T in the Park

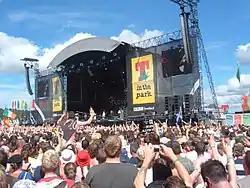
2005 Festival

Tickets for the 2005 event sold out in record time, just four days after going on sale, five months in advance of the festival. The event saw around 69,000 people a day watching more than 170 bands over 10 stages. It was named best festival in that year's UK Festival Awards, beating the Glastonbury Festival for the first time.